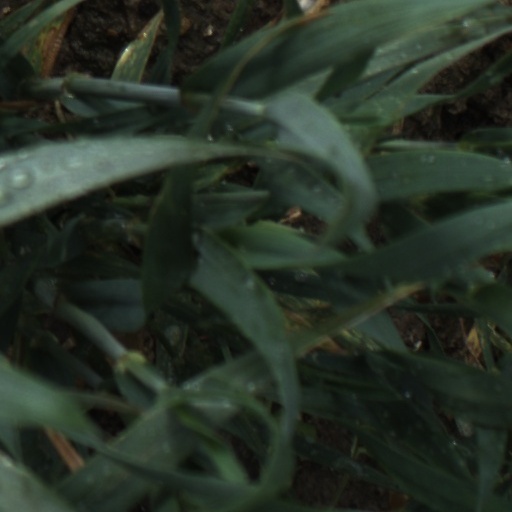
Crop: wheat